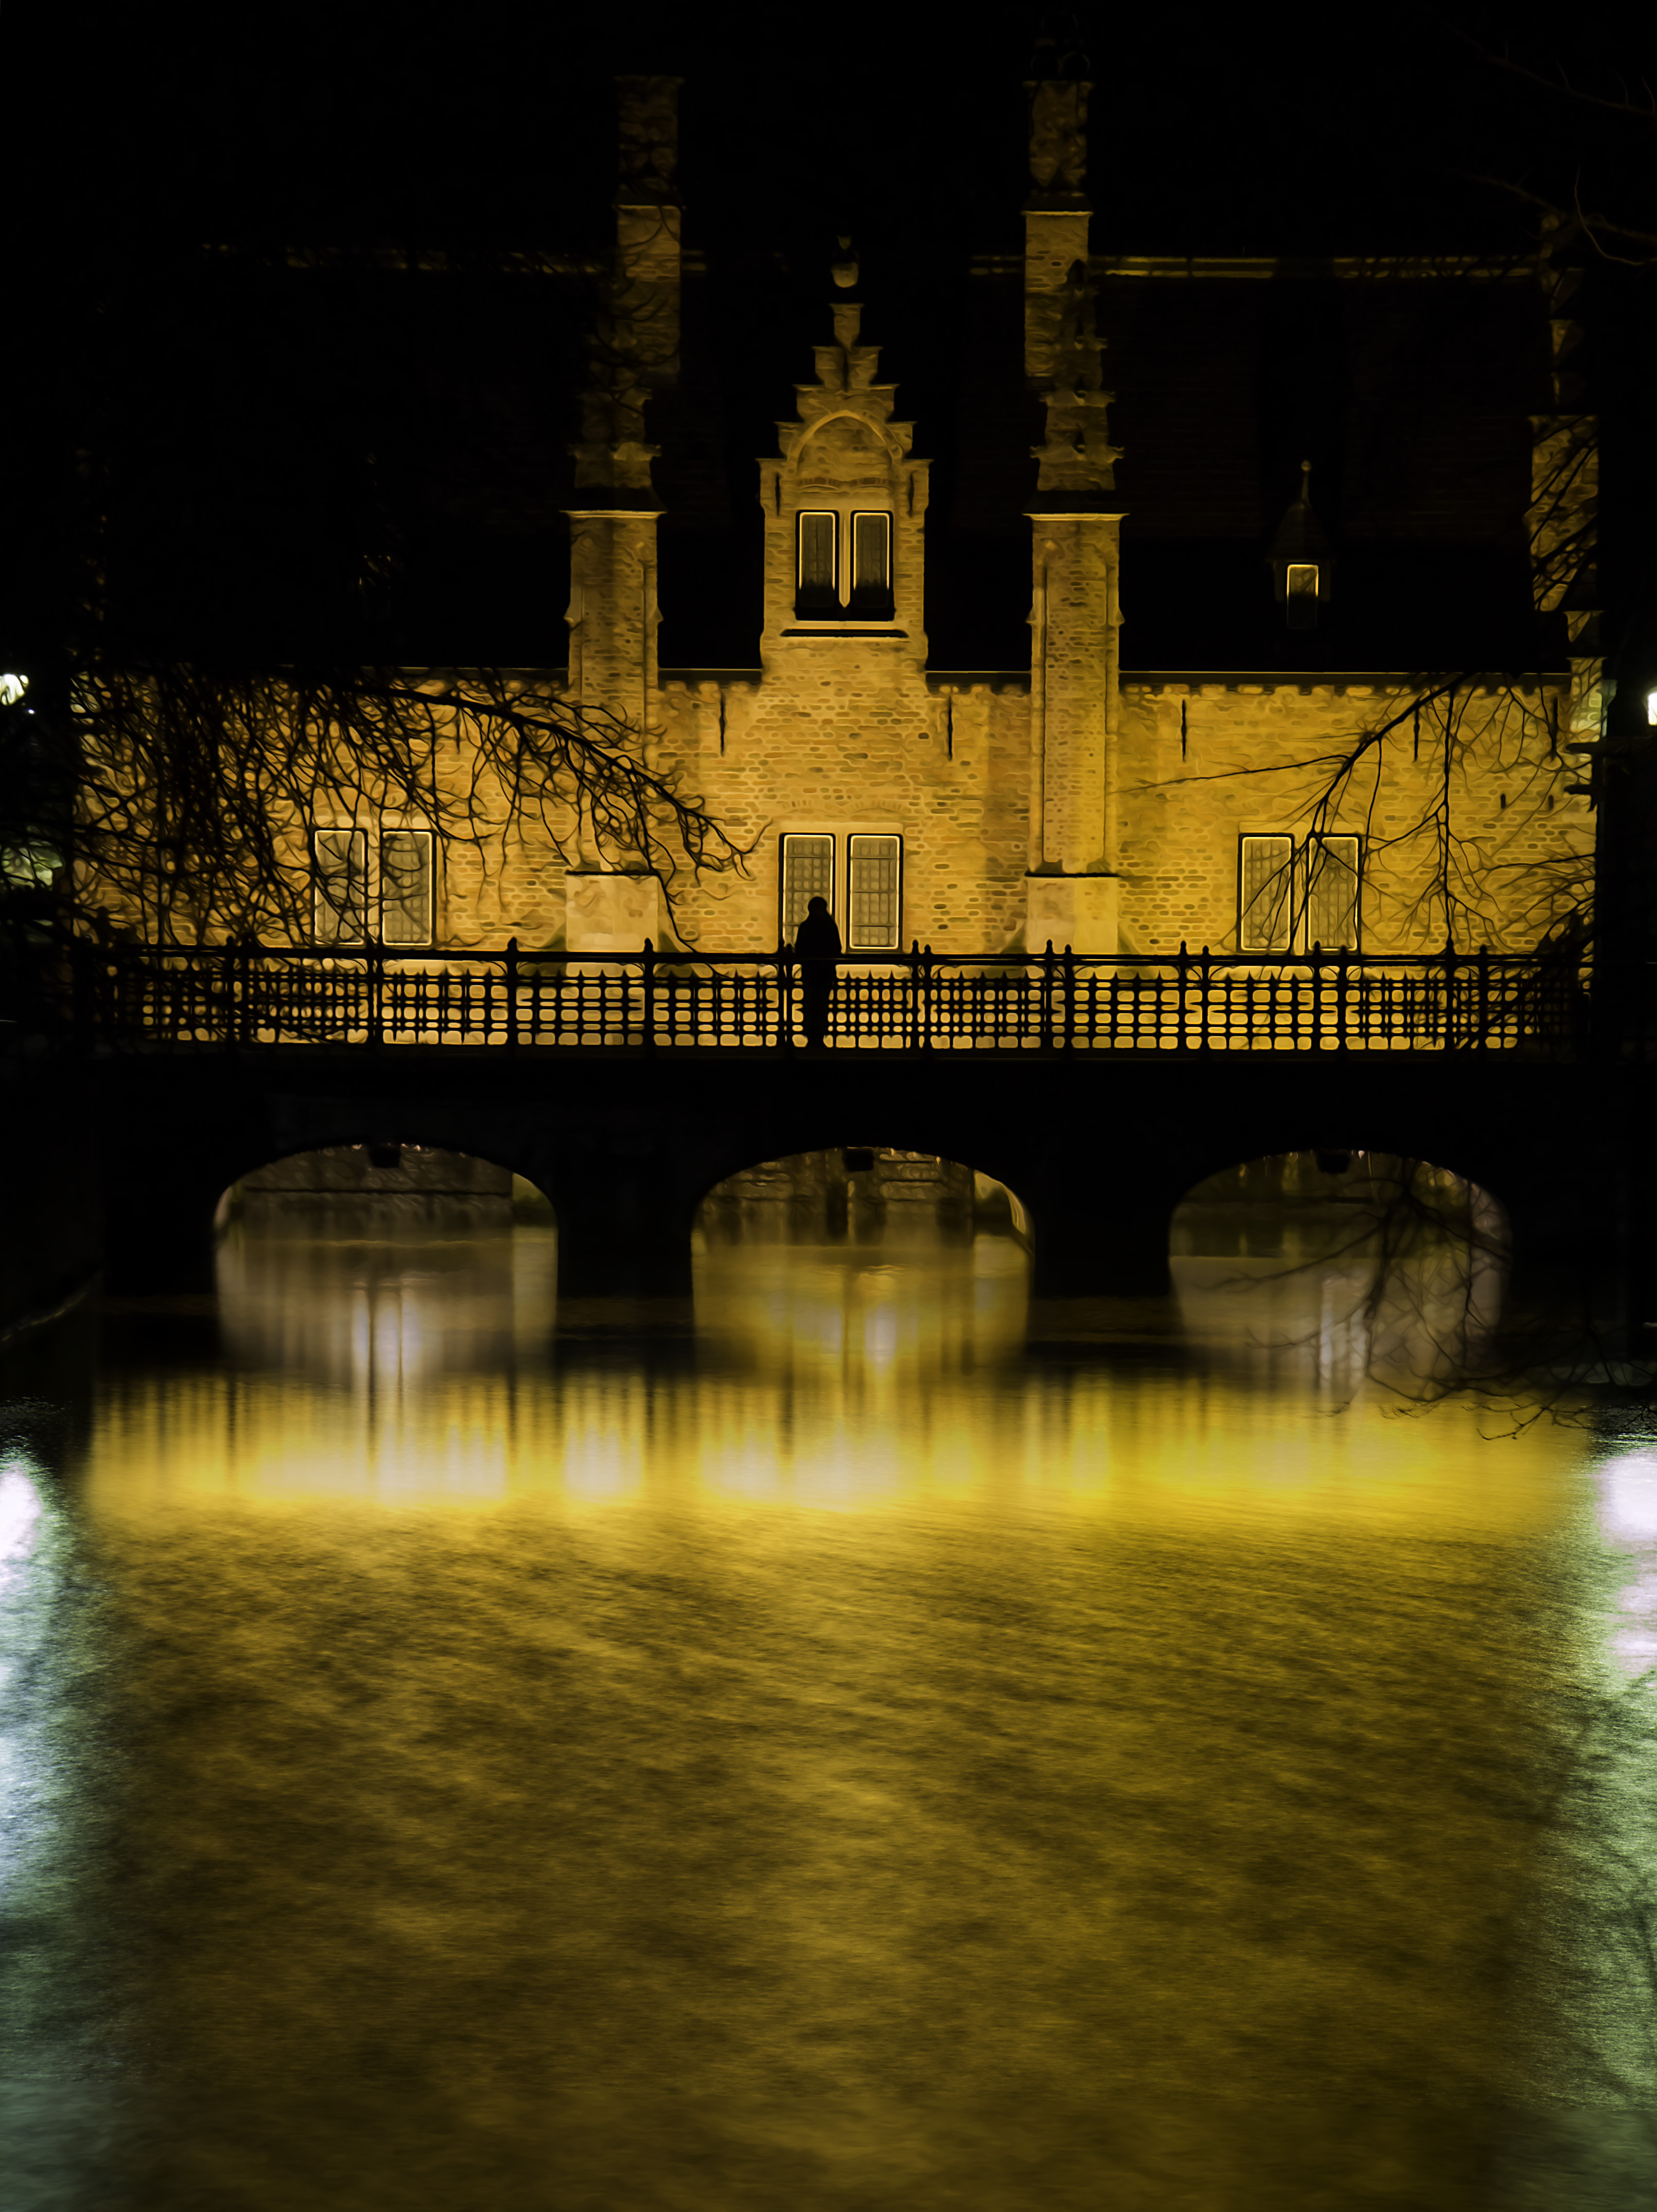
light, night, morning, cityscape, dusk, evening, reflection, landmark, darkness, lonely, belgium, nightphotography, loneliness, symmetry, bruges, brugge, canals, belgica, brujas